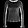
Label: Pullover